Vitovt Putna

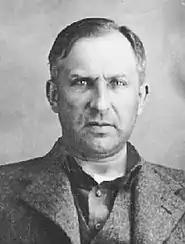
Vitovt Putna after arrest by NKVD 1936

The Soviet government posthumously exonerated him after Joseph Stalin's death, when he was formally rehabilitated in 1957.